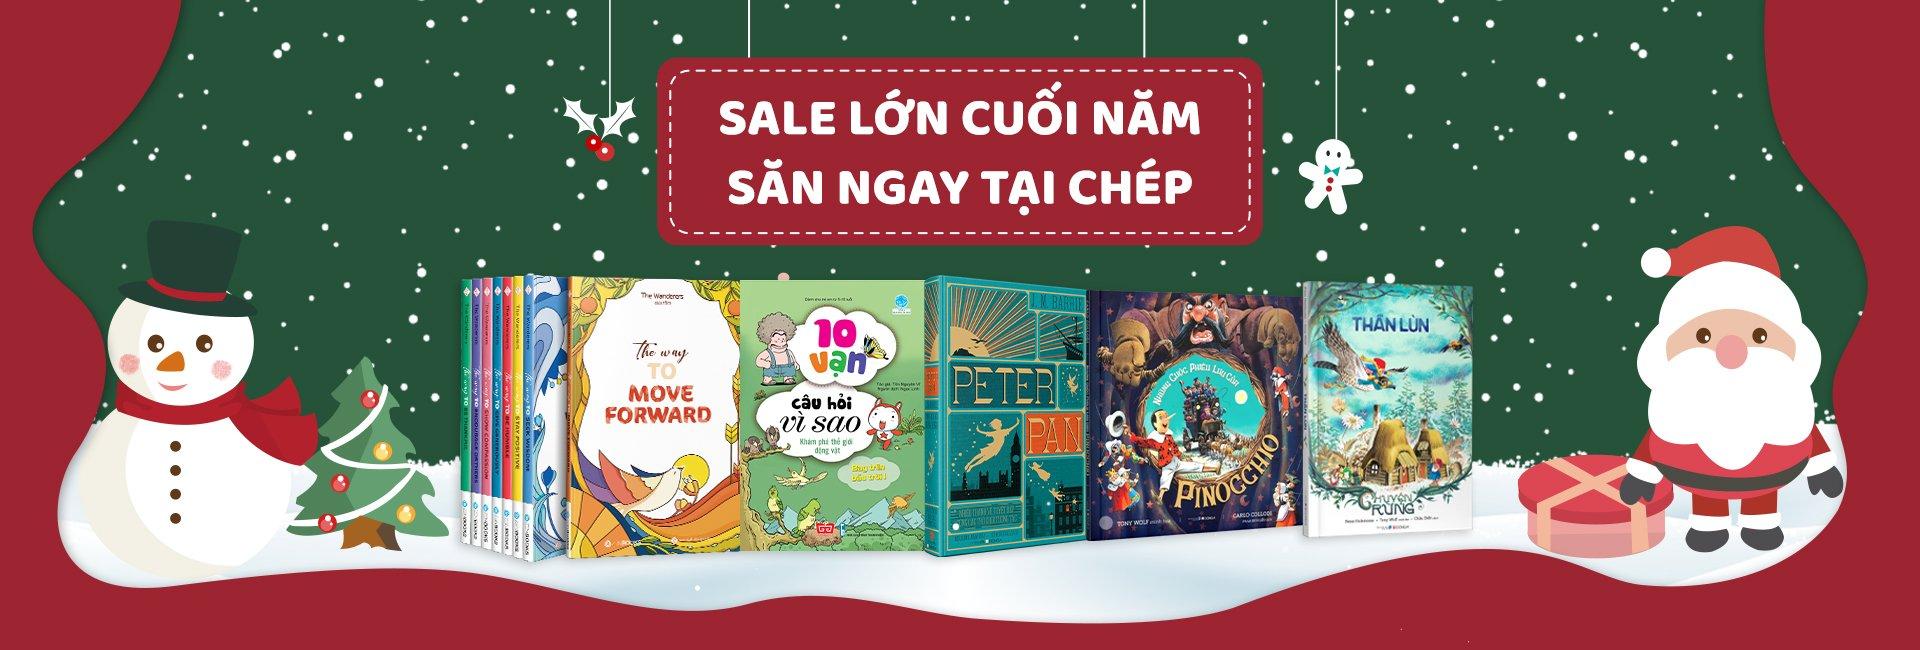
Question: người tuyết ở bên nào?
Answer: người tuyết ở bên trái